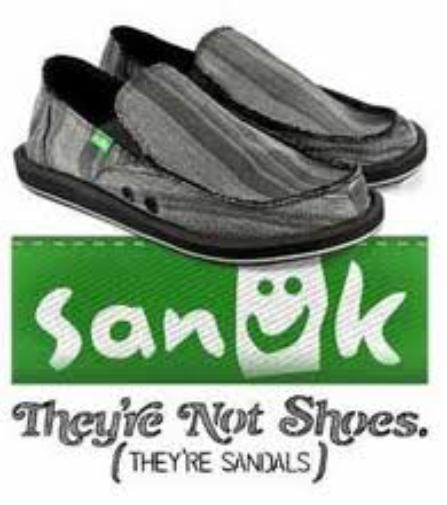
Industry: Clothes